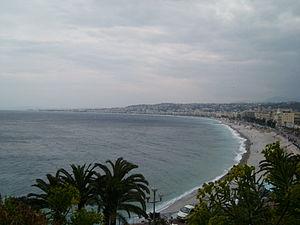
Vue sur Nice et la mer méditerranée. La ""Promenade des anglais"" à droite."